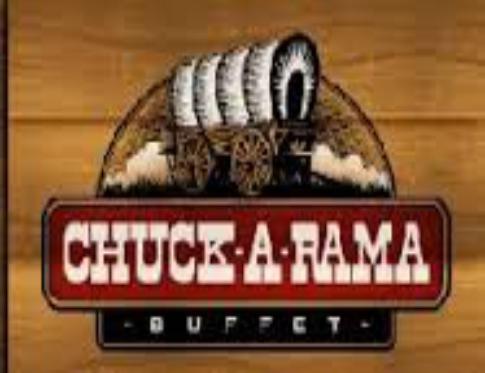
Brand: Chuck-A-Rama
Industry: Food